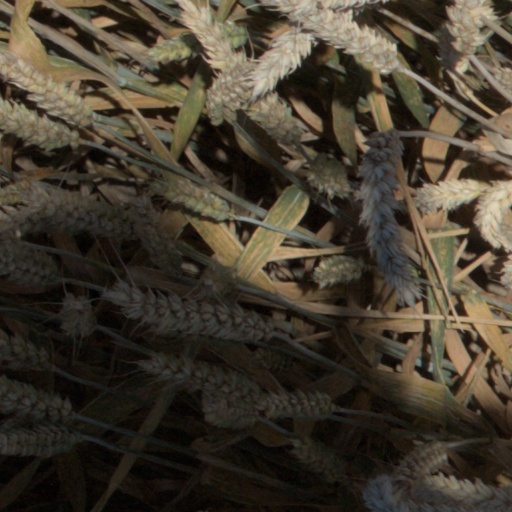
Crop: wheat